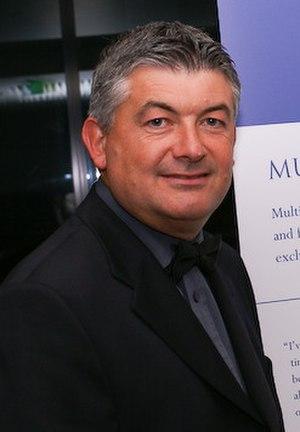
John Parrott est un joueur professionnel anglais de snooker, né le 11 mai 1964 à Liverpool.
Le championnat du monde de snooker 1991 a lieu du 20 avril au 6 mai 1991 au Crucible Theatre de Sheffield en Angleterre.